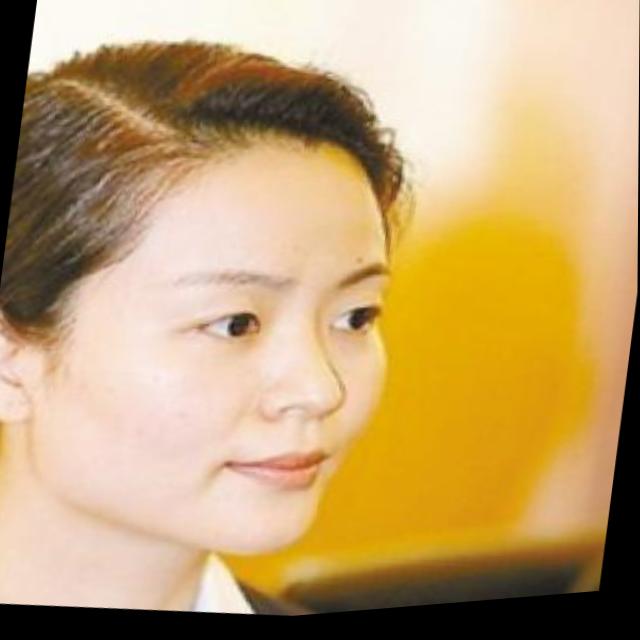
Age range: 21-44